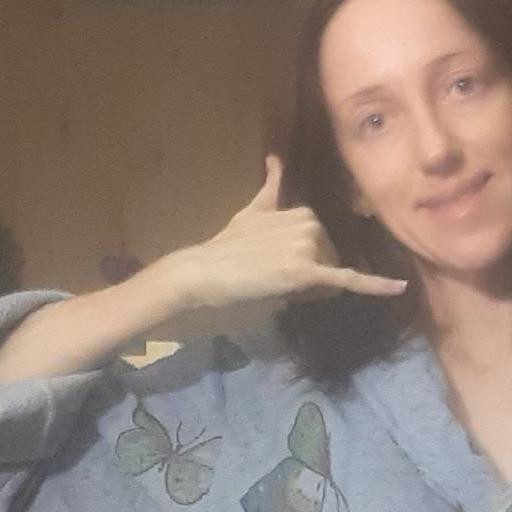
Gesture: call